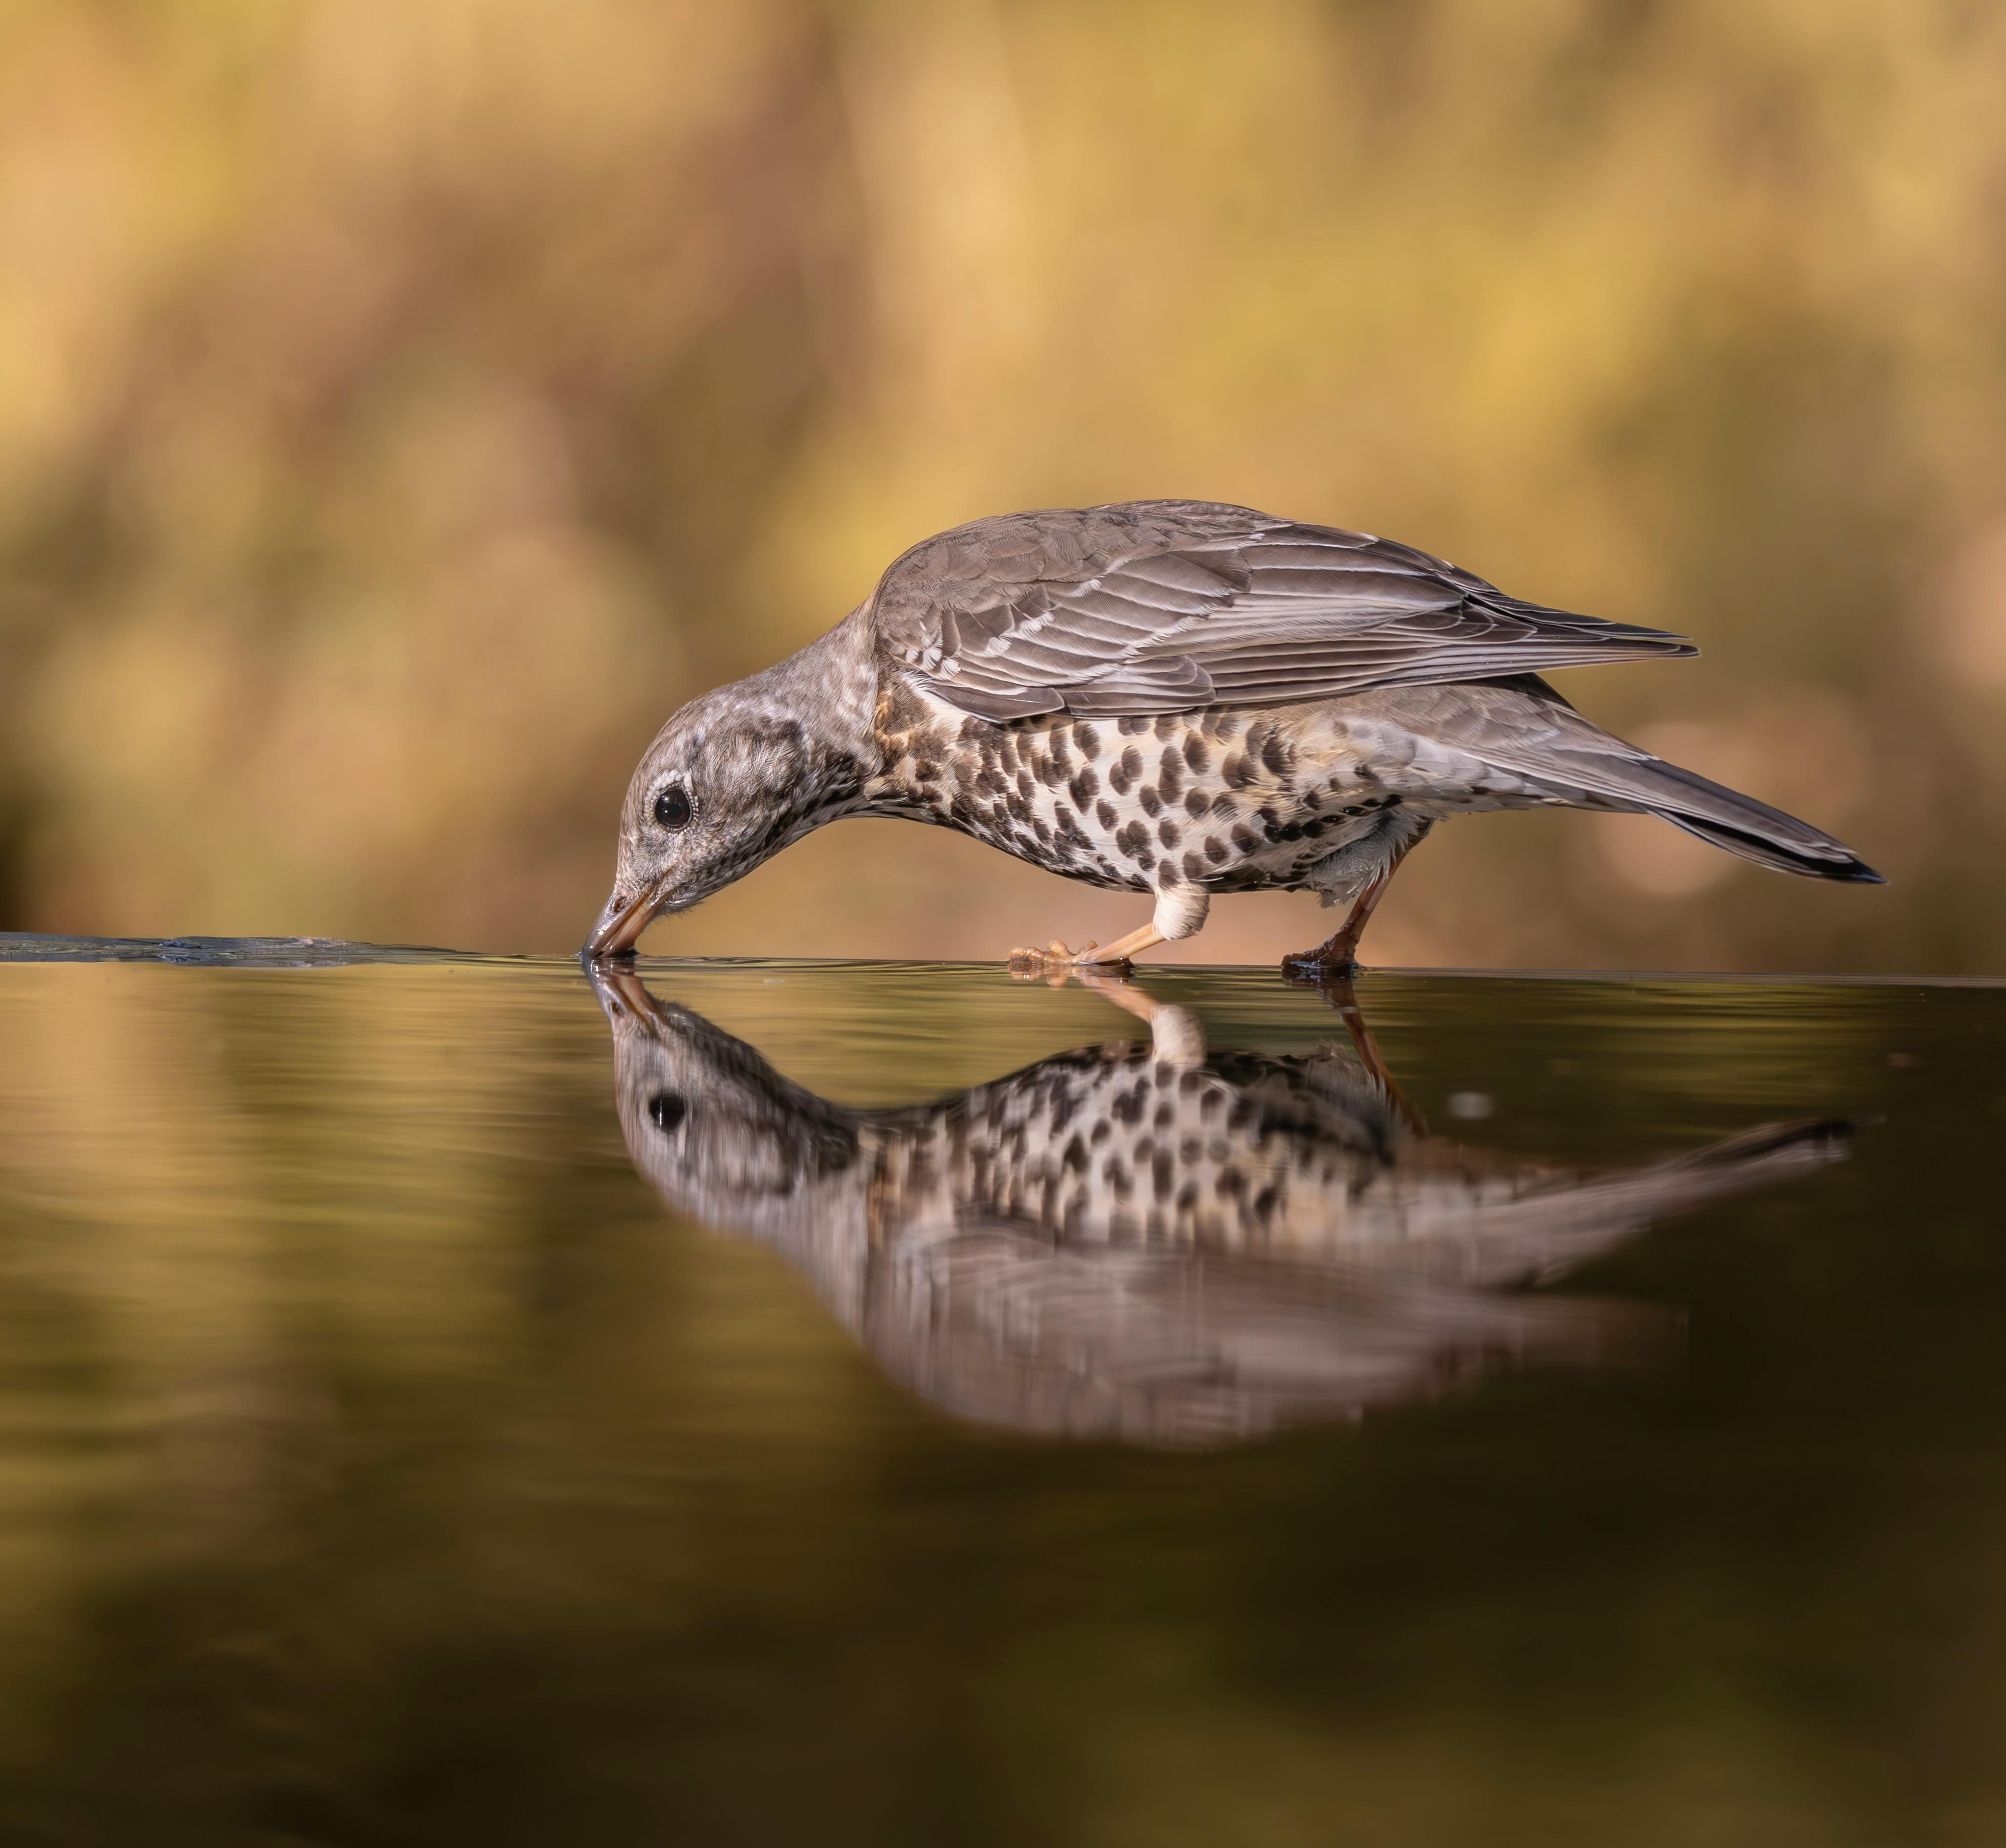
bird, beak, feather, wildlife, songbirds, passerine, claw, thrush